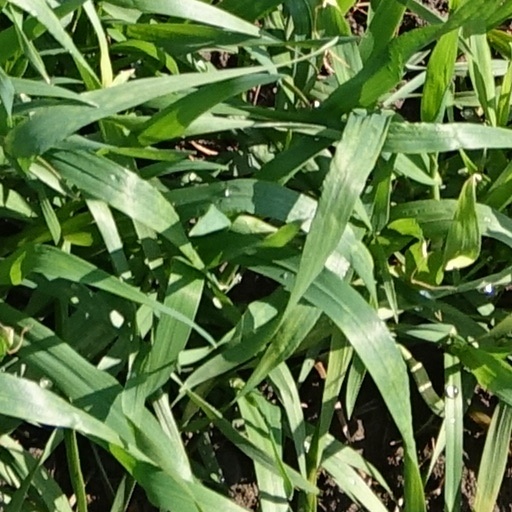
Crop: wheat